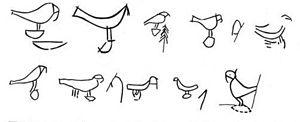
Iry-Hor est un roi de la période prédynastique égyptienne et de la dynastie égyptienne zéro au cours de la période Nagada. Il est enterré dans la nécropole d'Oumm el-Qa'ab à Abydos.